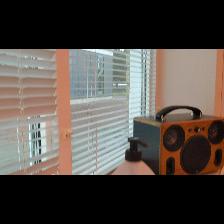
Label: NonHuman